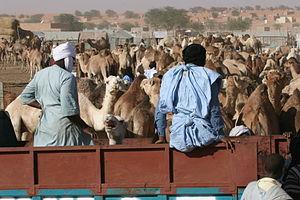
Nouakchott est la capitale de la Mauritanie depuis 1957, au bord de l'océan Atlantique. Nouakchott a été créée sur une zone de campement. Les nomades viennent de temps à autre séjourner autour de la capitale qui a pris rapidement l'aspect d'une ville moderne.
L'élevage de chameaux ou élevage camelin concerne le fait d'élever des dromadaires et chameaux au profit des humains. Les chameaux sont utilisés pour leur viande, leur lait, les fibres, ainsi que pour le transport et d'autres travaux. Les excréments servent également de combustibles, à l'instar de la bouse de vache.